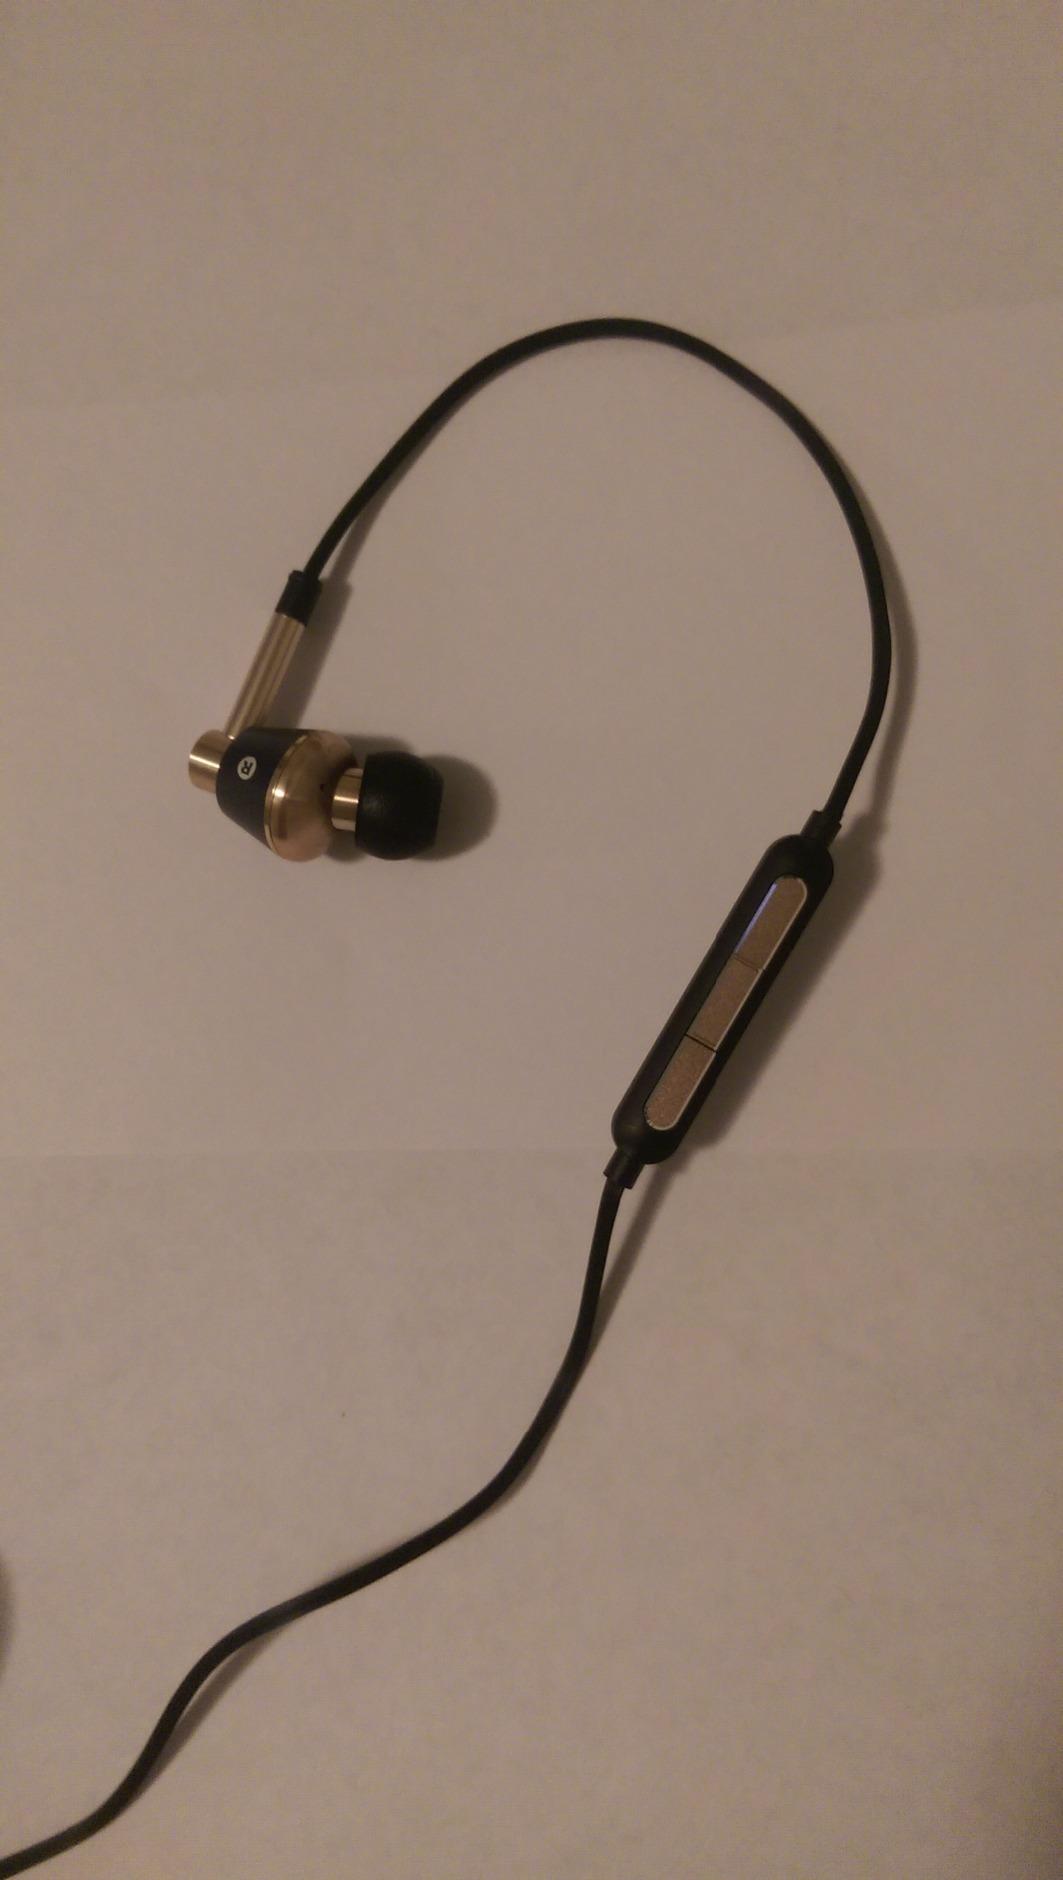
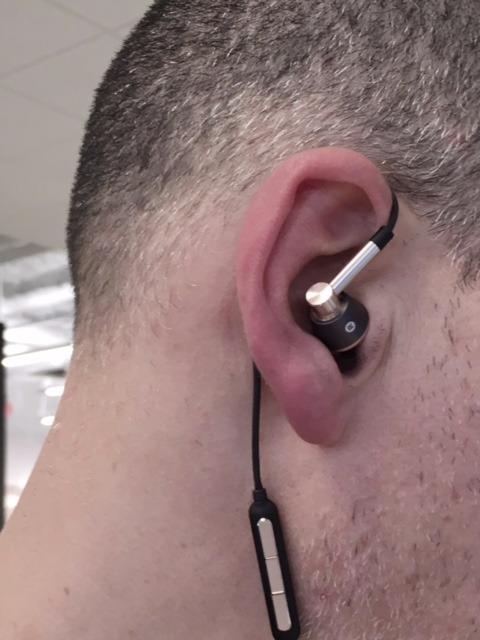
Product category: headphones
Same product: yes